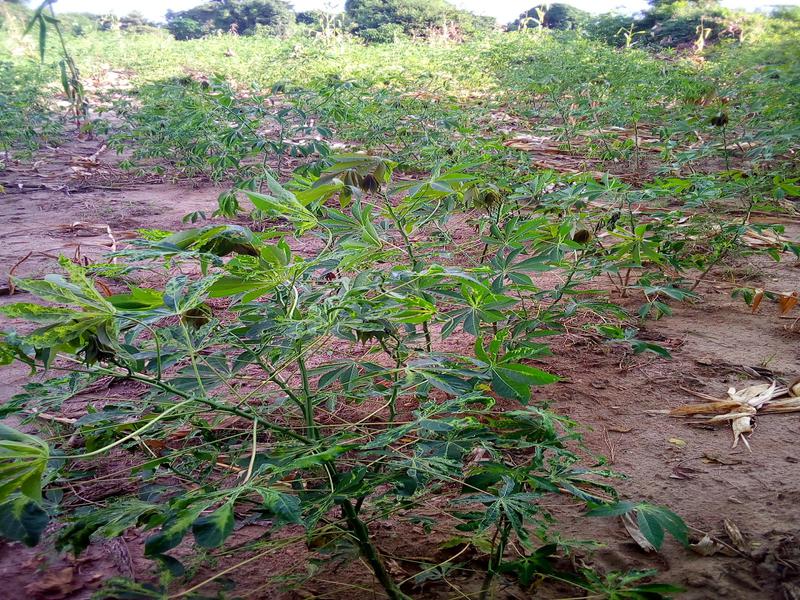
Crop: cassava
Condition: mosaic_disease